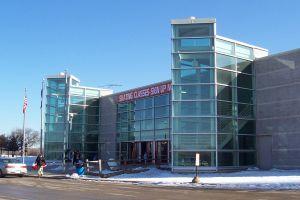
West Allis est une ville du comté de Milwaukee dans le Wisconsin, aux États-Unis. La population de la ville était de 60 411 habitants au recensement de 2010.